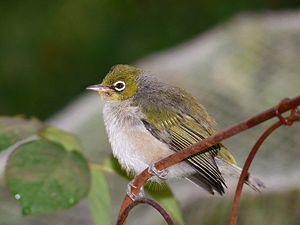
Le zostérops à dos gris est une espèce de passereau originaire d'Australie, de Nouvelle-Zélande et des îles du Pacifique sud-ouest. Il est commun à abondant dans l'ensemble des parties relativement fertiles au sud-ouest et au sud-est de l'Australie ainsi que dans les zones côtières bien arrosées du Queensland tropical comme la péninsule du cap York.